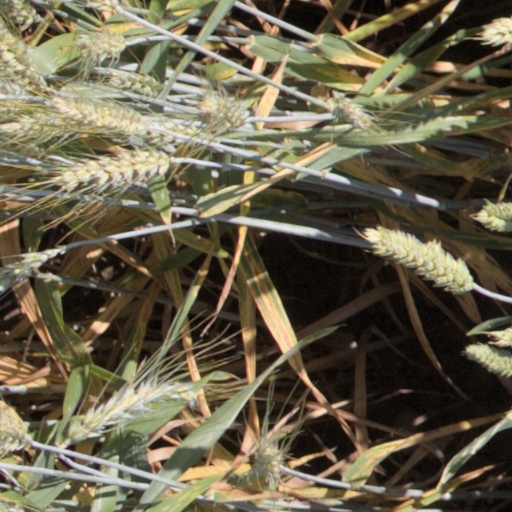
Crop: wheat